Murali Sharma

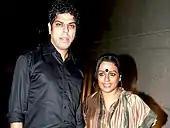
Sharma with his wife Ashwini Kalsekar at an event in 2014

Murli Sharma appeared as Captain Khan in the 2004 Bollywood movie "Main Hoon Na" alongside Shahrukh Khan. In 2007, he had roles in the Hindi movies "Dhol", "Dhamaal", "Black Friday", and the Telugu movies "Athidhi" and "Kantri". He received a Nandi Award for his dual role of Kaiser/Ajay Shastri in "Athidhi". In 2008, he made an appearance in the Bollywood film "Jaane Tu... Ya Jaane Na" and appeared in "Golmaal Returns" and "Sunday".